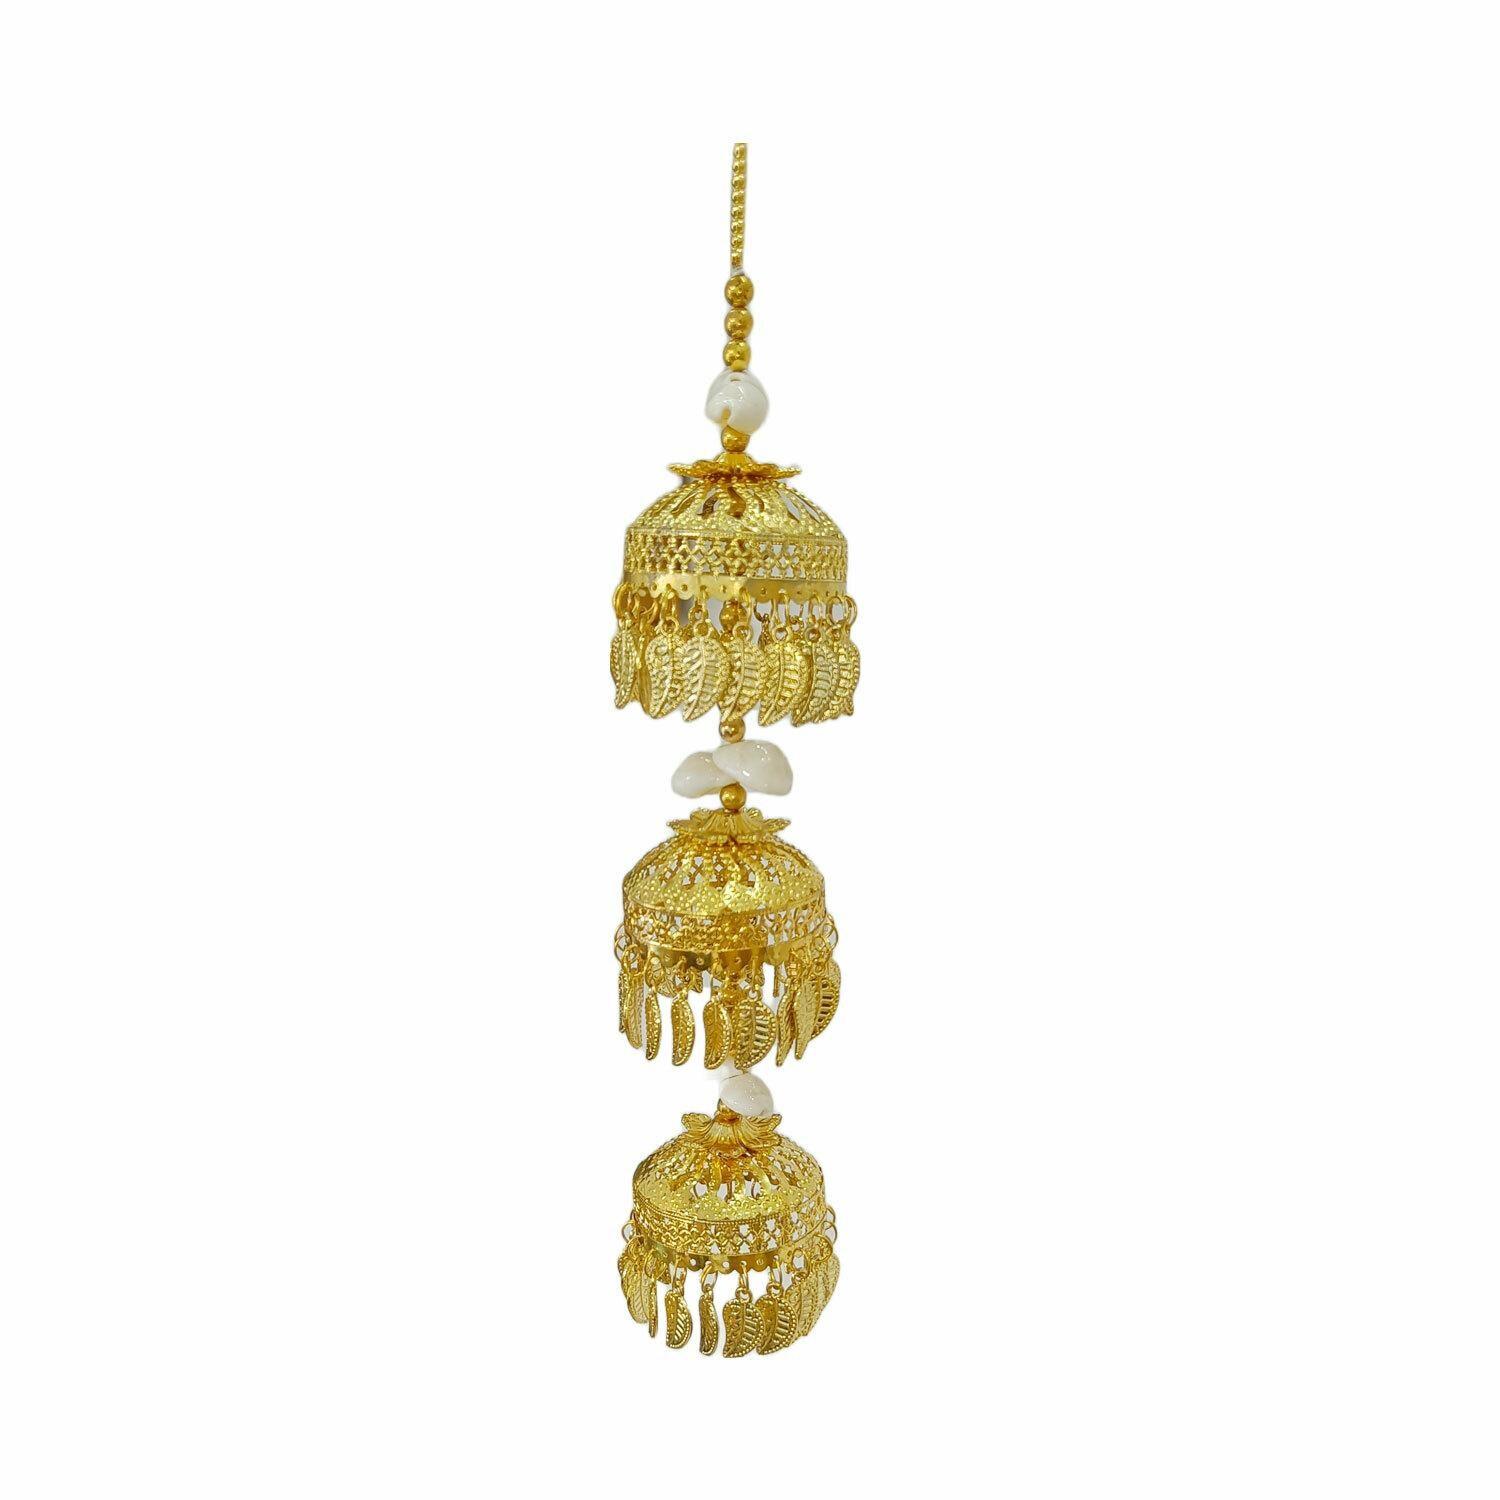
 SBP Fashion Base metal & Plastic Handmade Traditional Wedding Kalira/Kalere/Kaleera/Bridal Hand Hanging Kalira for women, Girl, and bride -2212-05
Type: Bracelets & Bangles
Brand: SBP Fashion
Price: Rs. 471
 Kalira is a traditional accessory worn by Indian brides on their wedding day. It is an umbrella-shaped ornament that hangs from the bangles or chooda of the bride. Kalira symbolizes happiness, prosperity, and good luck for the bride and her new family. SBP Fashion is a brand that specializes in artificial jewellery with stunning designs based on the latest trends. Our kaliras are made of high-quality materials that are durable, well-finished, and comfortable. We have a great team of artisans who make kaliras with intricate details and craftsmanship. Our kaliras come in various styles, colors, and sizes to suit your preference and budget.SBP Fashion is a proud made-in-India brand that delivers its products to customers as soon as possible. We also provide some tips to protect your jewellery from damage and tarnish. You should store your jewellery in a dry and cool place, avoid contact with chemicals, perfumes, and water, and clean your jewellery with a soft cloth after every use.
Features: Material: Brass Metal and Pearls |Color: Golden |,Usage: Punjabi Wedding Bridal Dulhan kalere/Kaleera/Kalera/Bridal Hand Hanging/kaleera Set, admirable gift for women, girls, mother, sister, wife and girlfriend. | ideal for weddings, marriage, engagement, Shadi, anniversary, all occasions & festivals.,These elegant Piece of jewellery have a sturdy look which will go well with your dominant personality.,Kalira(Kalire) that gives an elegance look to a bride. Latest wedding wear, earlier it was used only be Punjabi brides but now it is widely used by all brides as part of their shringar . It enhances the beauty of a bride.
Included: 1-pair-kaleera